1929 Palestine riots

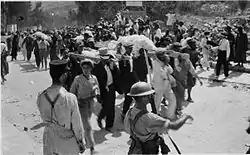
Funeral for murdered Jews of Safed, 1929

The Hebron Yeshiva, a branch of the famed Slobodka yeshiva, was also attacked during the riots. On Friday, 23 August, an Arab crowd gathered outside it and threw stones through the windows. Only two people were inside, a student and the sexton. The student was grabbed by the Arab crowd, who stabbed him to death; the sexton survived by hiding in a well. The next day, a crowd armed with staves and axes attacked and killed two Jewish boys, one stoned to death and the other stabbed. More than 70 Jews, including the Yeshiva students, sought refuge in the house of Eliezer Dan Slonim, the son of the Rabbi of Hebron, but were massacred by an Arab mob. Survivors and reporters recounted the carnage that occurred at the Slonim residence. Moses Harbater, an 18-year-old was stabbed and two of his fingers were severed. He described at a later trial of some Arab rioters how a fellow student had been mutilated and killed. Forty-two teachers and students were murdered at the yeshiva.